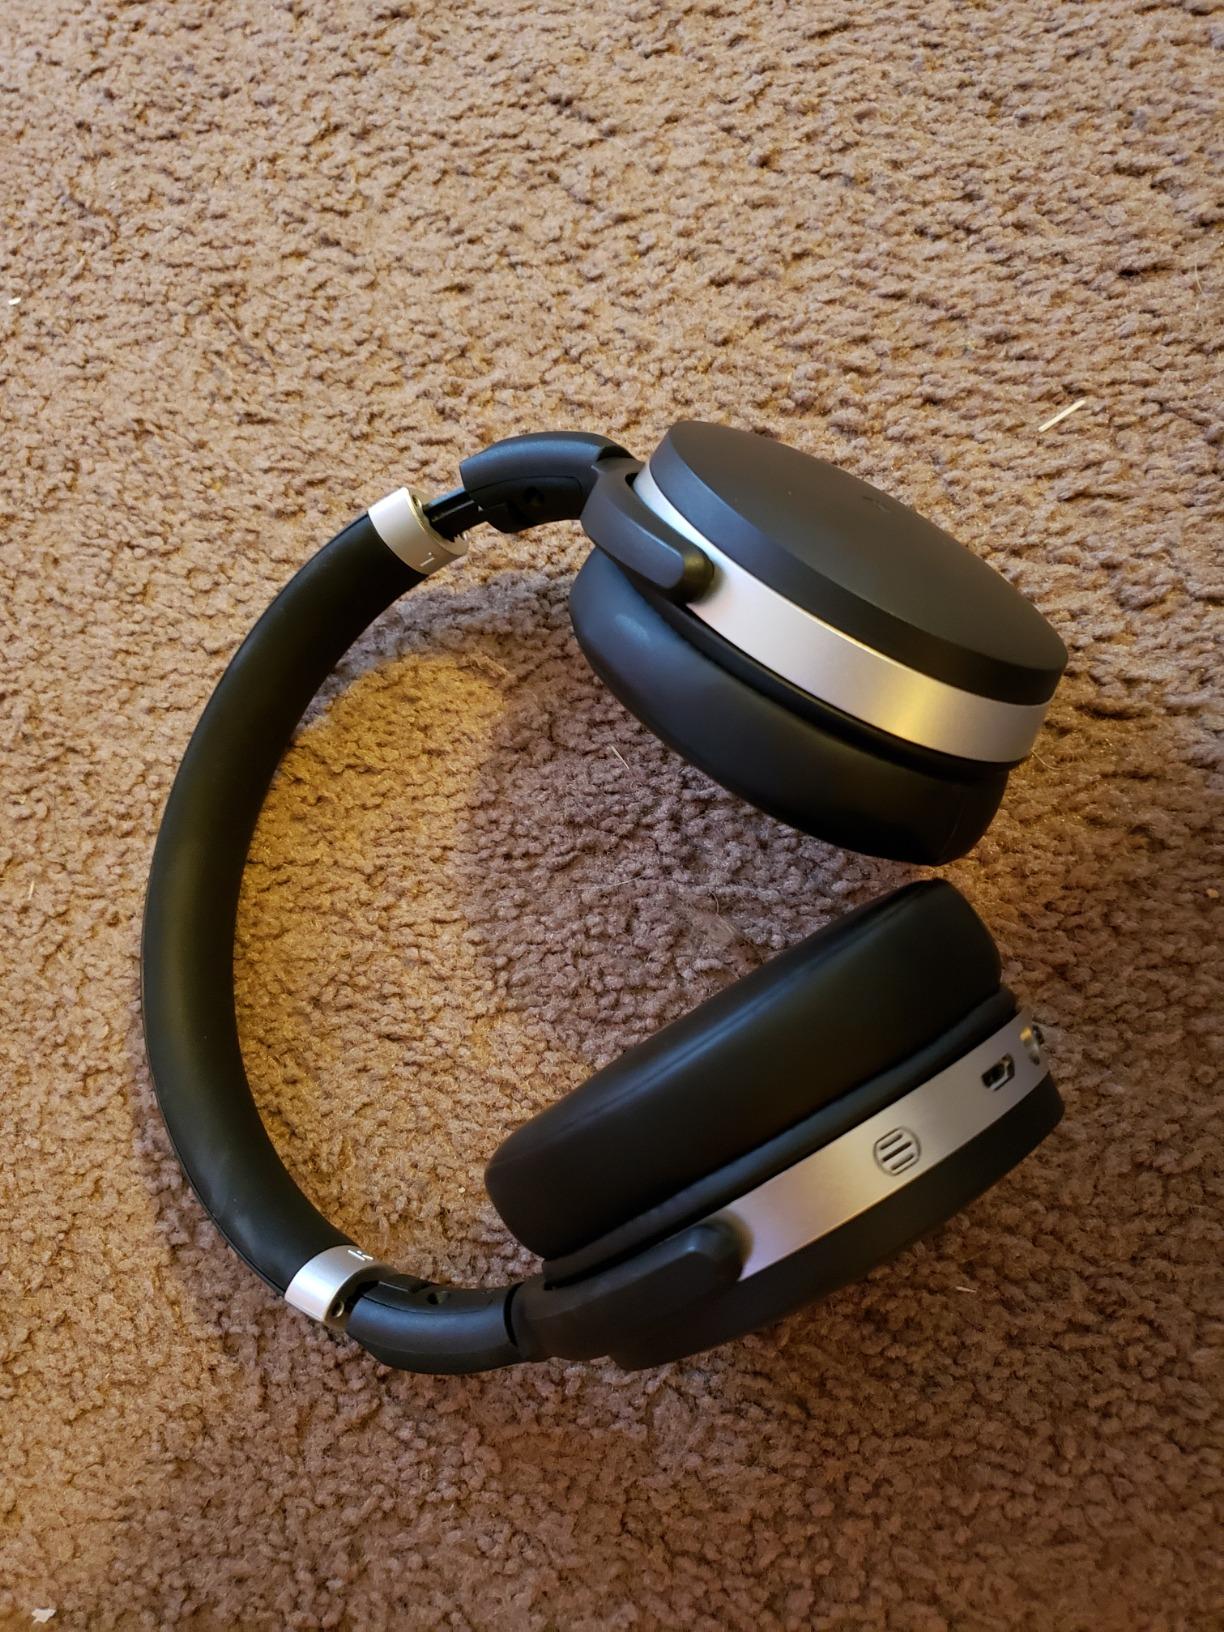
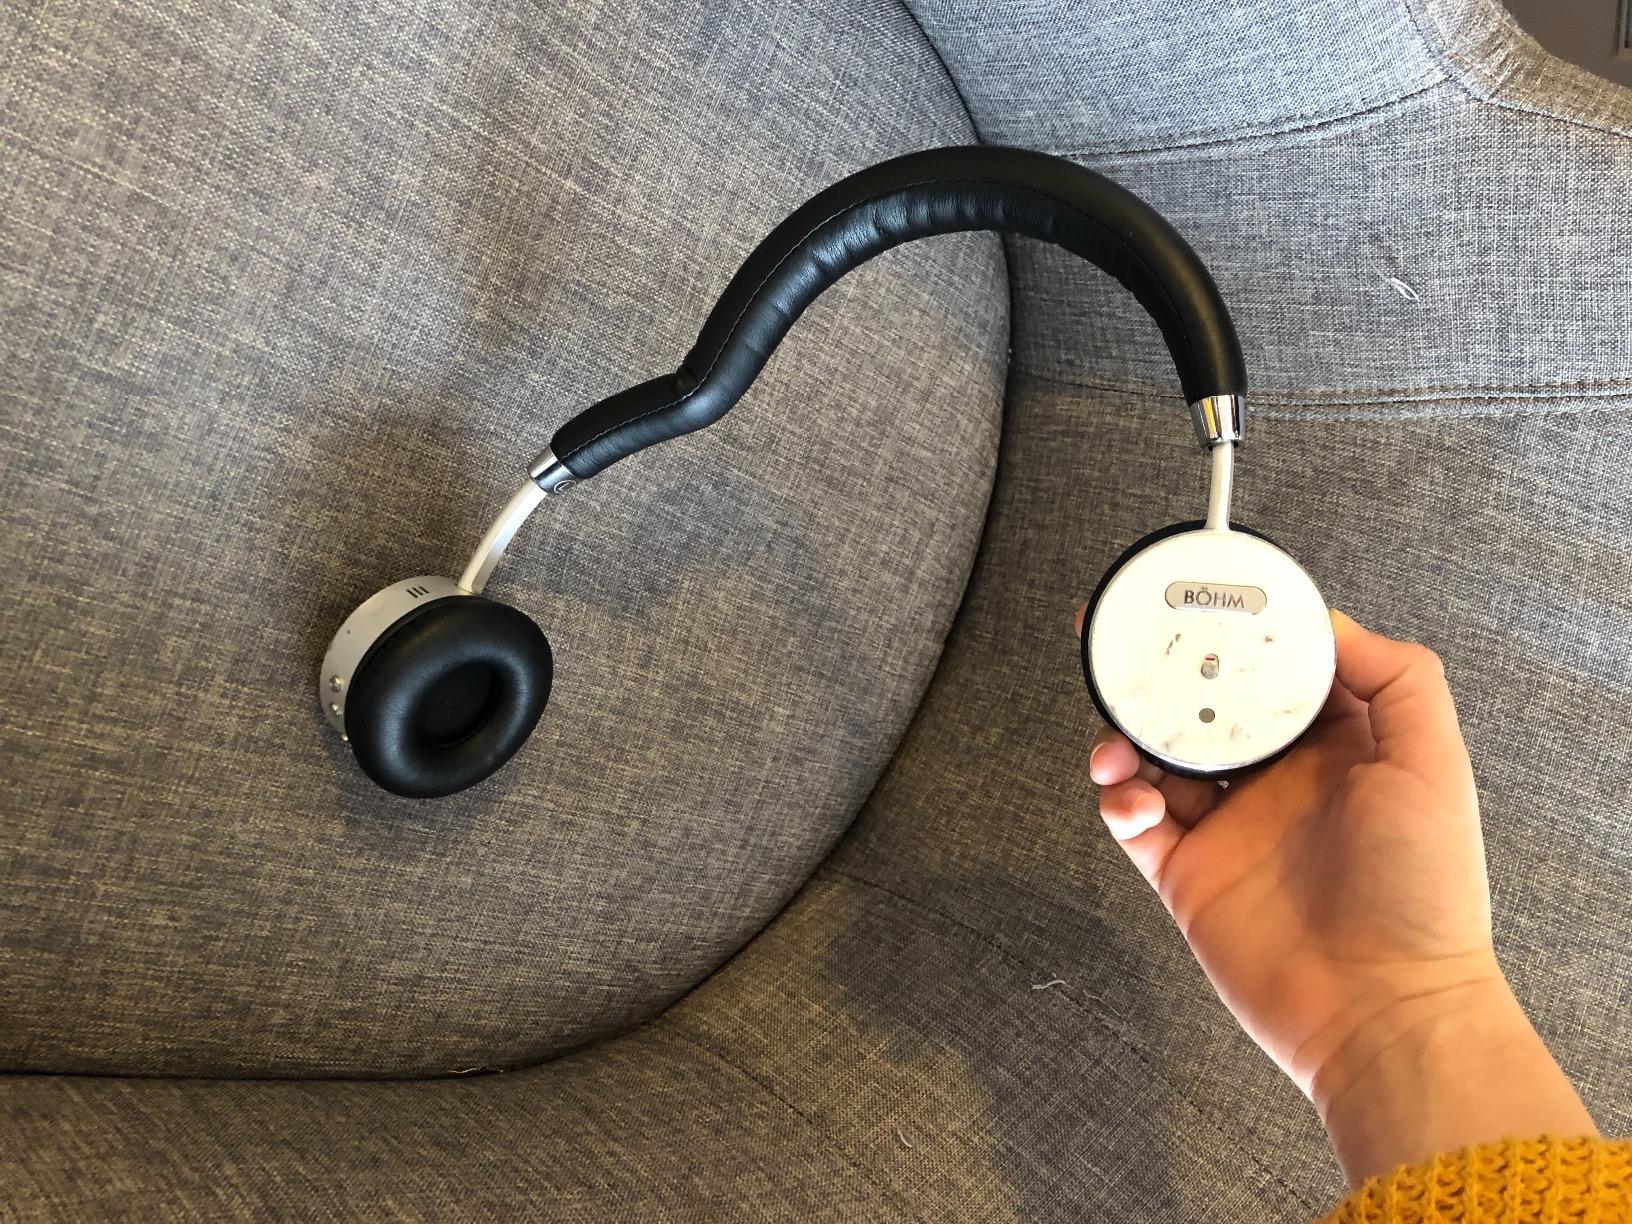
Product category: headphones
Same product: no